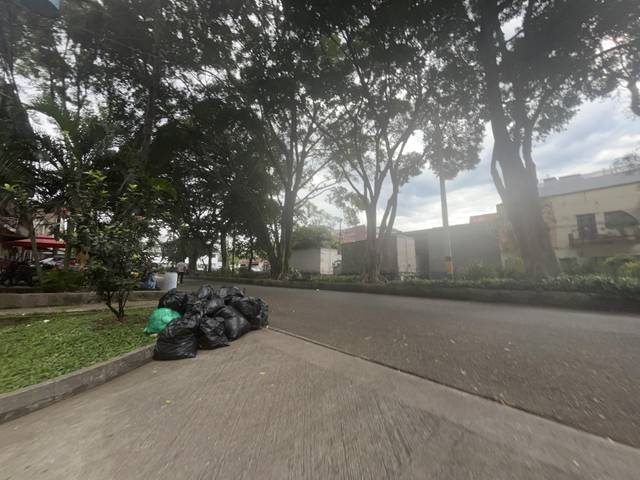
Region: Colombia
Coordinates: 6.265, -75.565